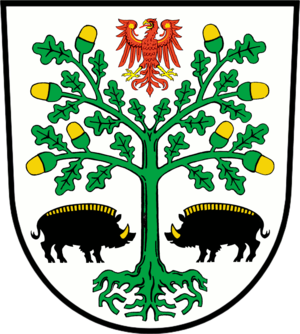
Eberswalde est une ville du Land de Brandebourg, en Allemagne, et le chef-lieu de l'arrondissement de Barnim. Sa population s'élevait à 40 387 habitants en 2018.